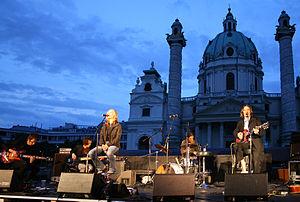
Autriche, Vienne, Église Saint-Charles-Borromée